2 Chronicles 9

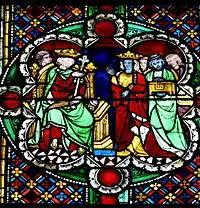
Queen of Sheba and Solomon, around 1280, window now in Cologne Cathedral, Germany.

This section with substantial information regarding Solomon's splendor and power largely parallels with 1 Kings 10:14–28a, describing how the promise of unmatched wealth and wisdom (2 Chronicles 1:11–12) was fulfilled in Solomon. Verse 25a corresponds with 1 Kings 5:6, verse 25b with 1 Kings 10:26b, whereas verse 26 includes information recorded in 1 Kings 5:1 and verses 27–28 with 1 Kings 10:27–28. Some materials in 1 Kings 10 with no parallel in this chapter can be found in 2 Chronicles 1:14-17.